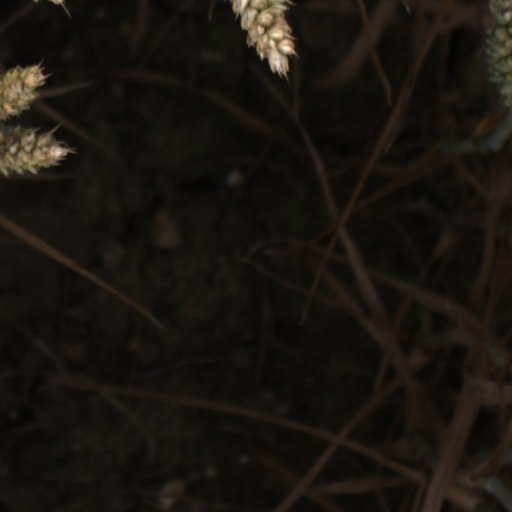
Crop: wheat